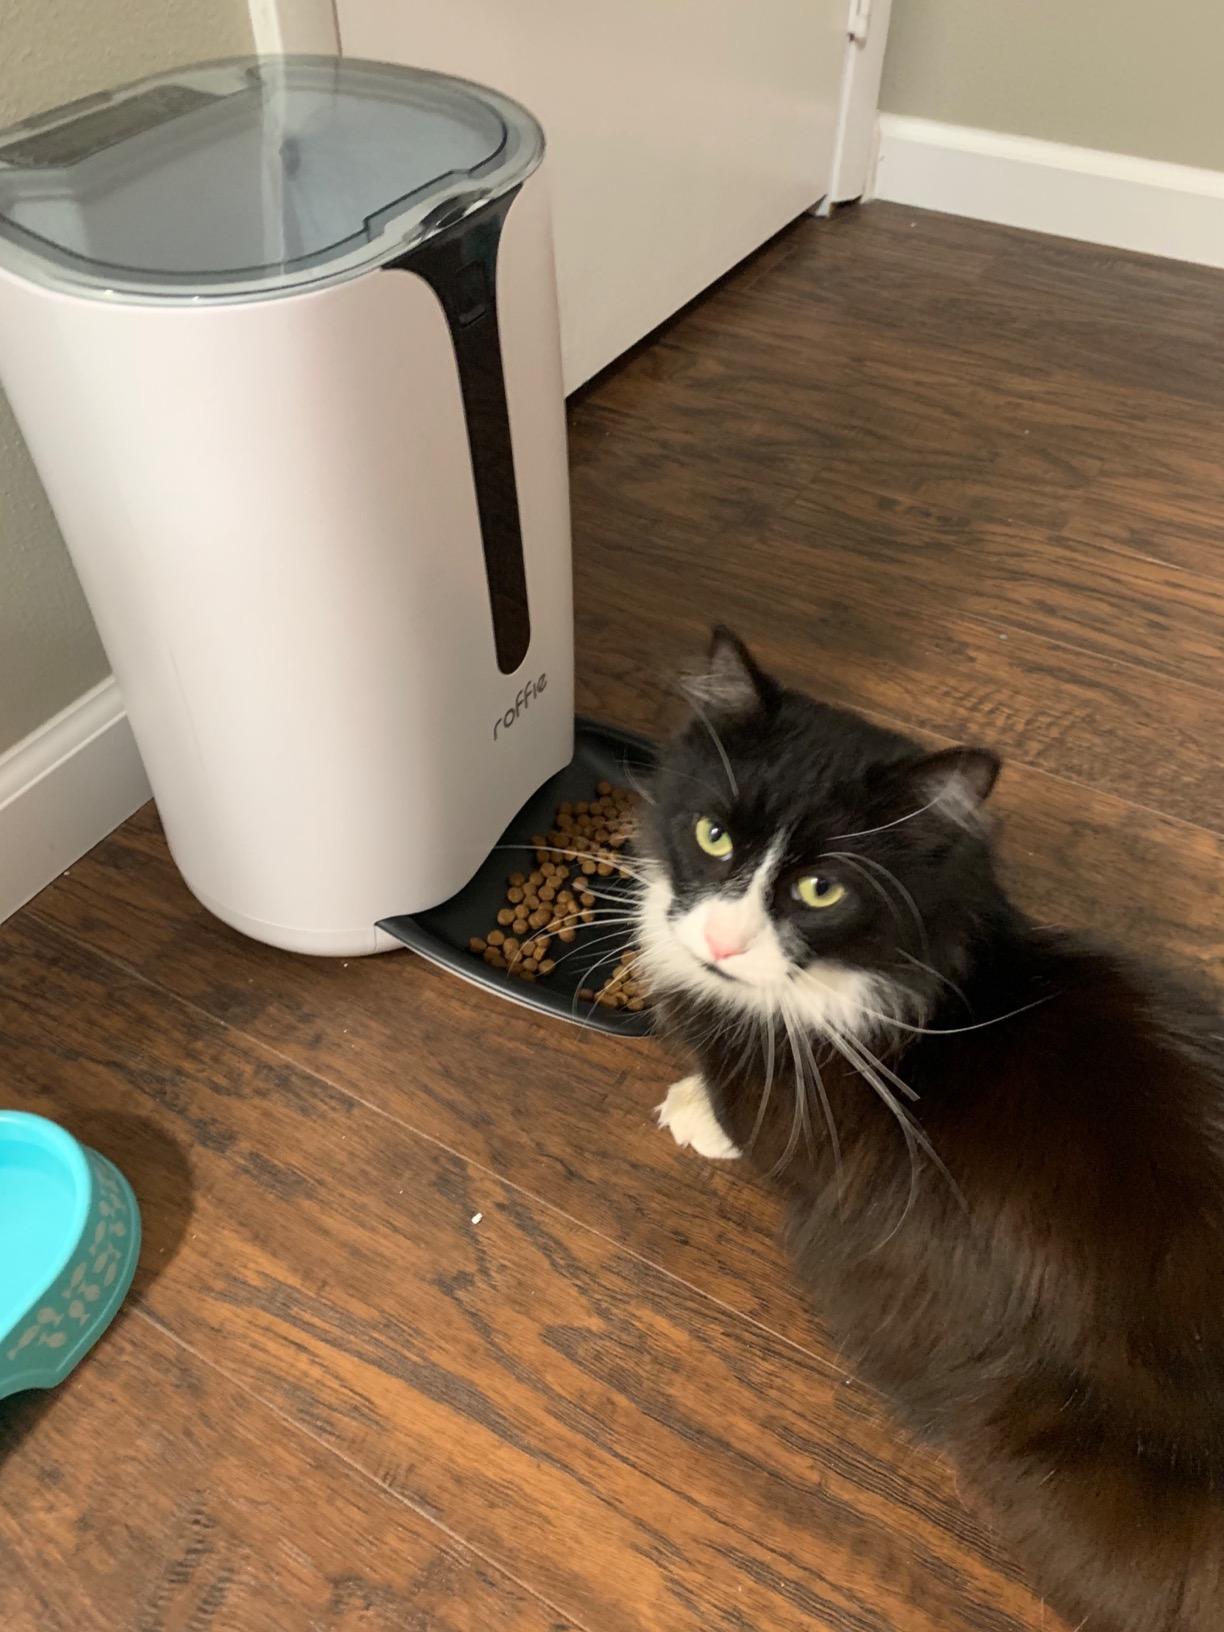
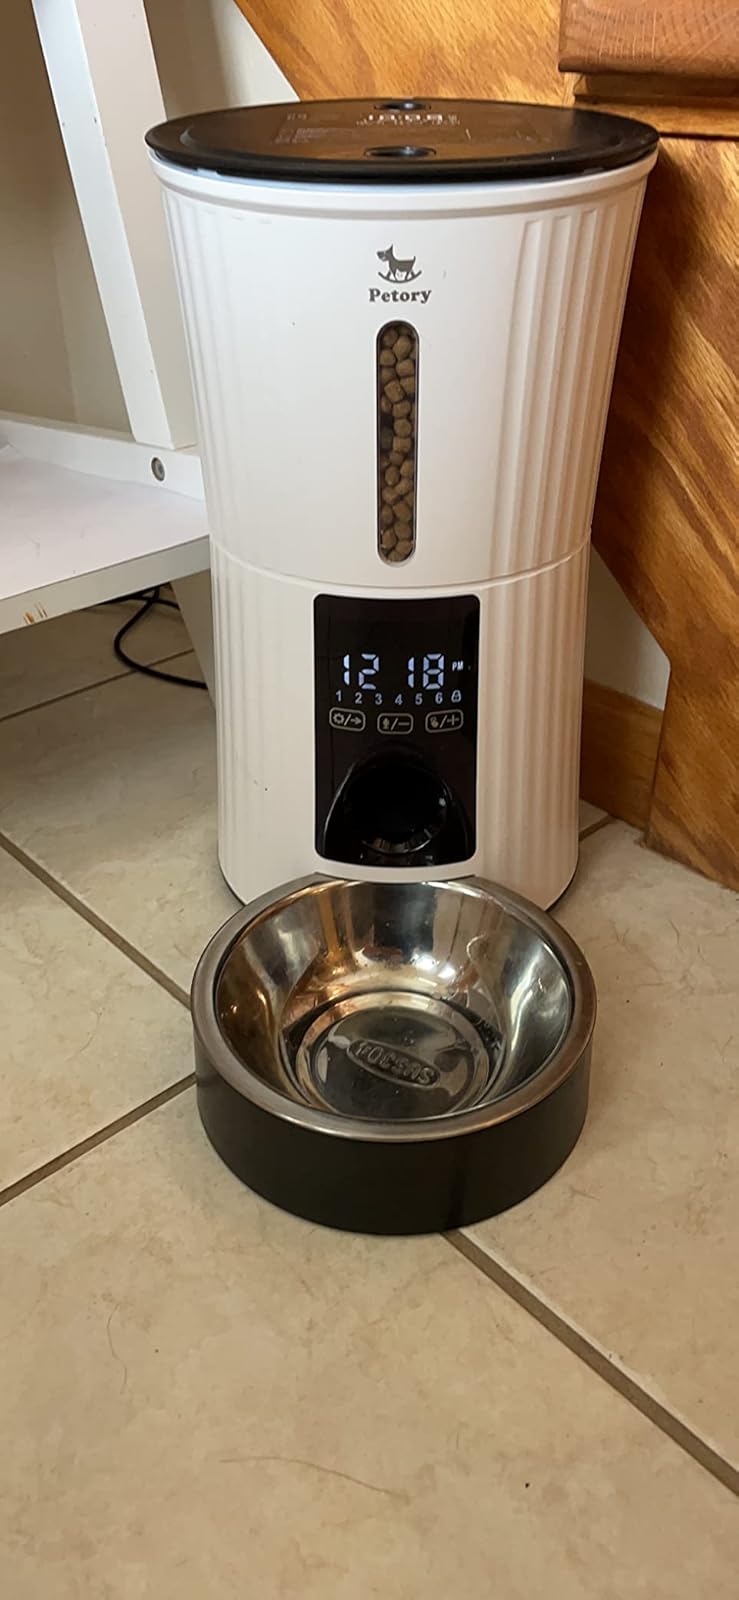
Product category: items_feeder
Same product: no